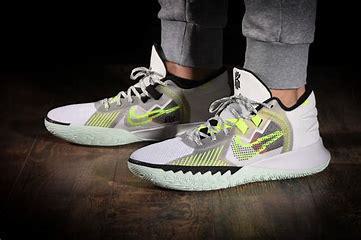
Brand: Nike
Model: Kyrie Flytrap 5